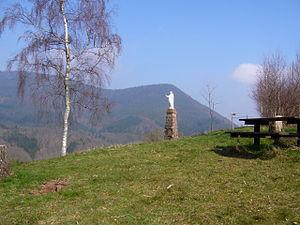
Rombach-le-Franc est une commune française située dans le département du Haut-Rhin, en région Grand Est.